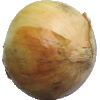
Label: white_onion